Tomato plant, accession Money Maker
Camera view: tilt-top (135 deg); turntable rotation: 150 degrees
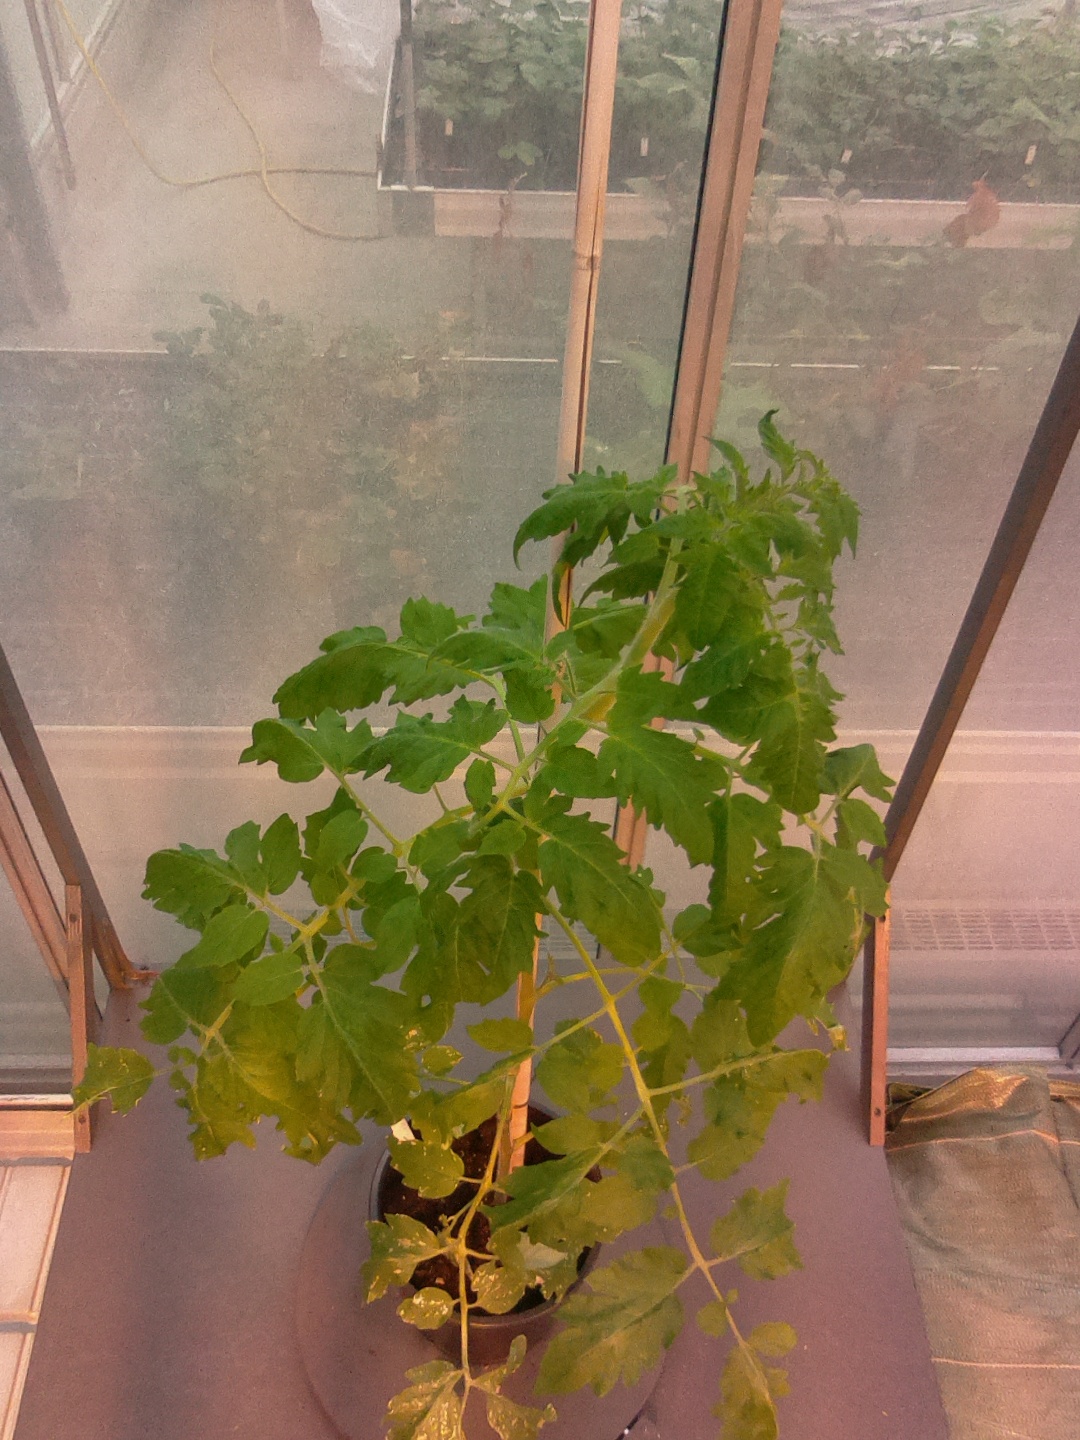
BBCH growth stage 64: 40%-50% of flowers open